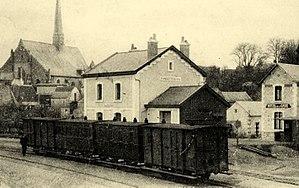
Gare, église et bâtiments urbains de Fondettes au début du XXe siècle.
Fondettes est une commune française du département d'Indre-et-Loire en région Centre-Val de Loire.